Paul Cottancin

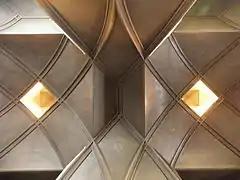
Ceiling vaults of Saint-Jean de Montmartre

Cottancin worked with Anatole de Baudot, a structural-rationalist pupil of Eugène Viollet-le-Duc, in the design of the church of Saint-Jean-de-Montmartre. Building started in 1897, but was suspended in 1899. The immediate reason was an infraction of planning regulations, but doubts were raised about the ability of the reinforced concrete floors and piers to carry the loads. Extensive tests were carried out, subjecting the components to extreme stress, before construction was allowed to resume in 1902, complete in 1904.